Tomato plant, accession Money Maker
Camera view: bottom (45 deg); turntable rotation: 180 degrees
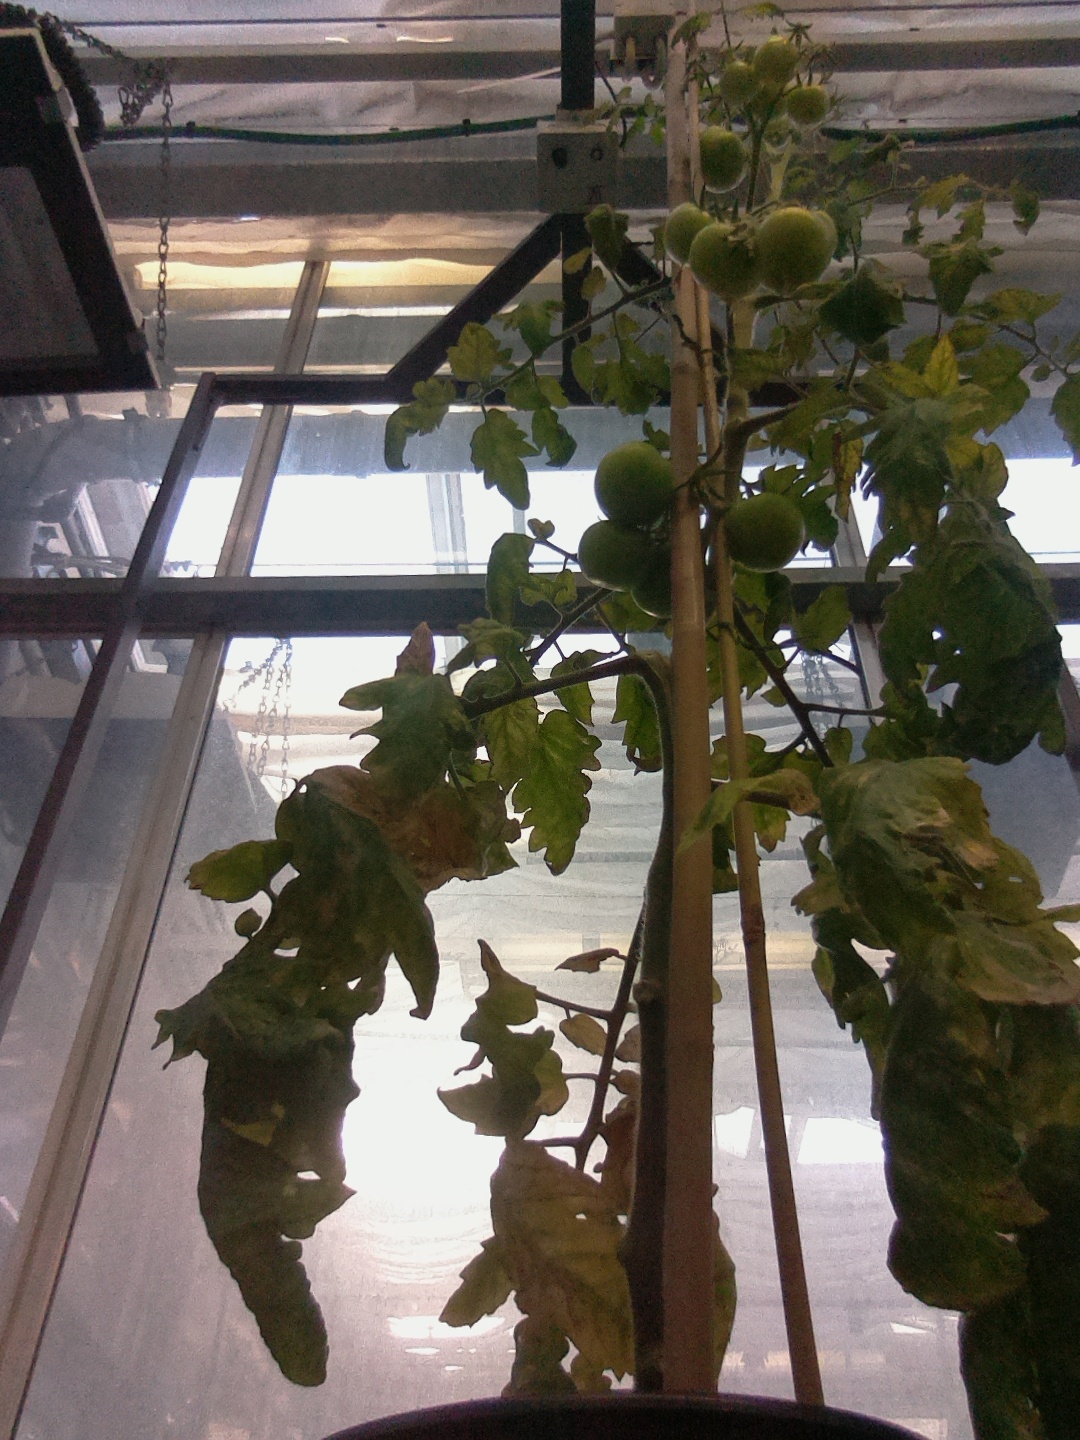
BBCH growth stage 77: 70%-80% of final fruit size